StarMan

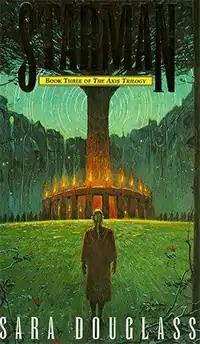
"StarMan" first edition cover

StarMan is a 1996 fantasy novel by Australian writer Sara Douglass. It follows the second book in the series, "Enchanter", with Axis marching north with his army to confront a formidable enemy.